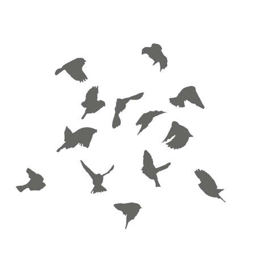
a flock of sparrows takes off , the silhouettes .